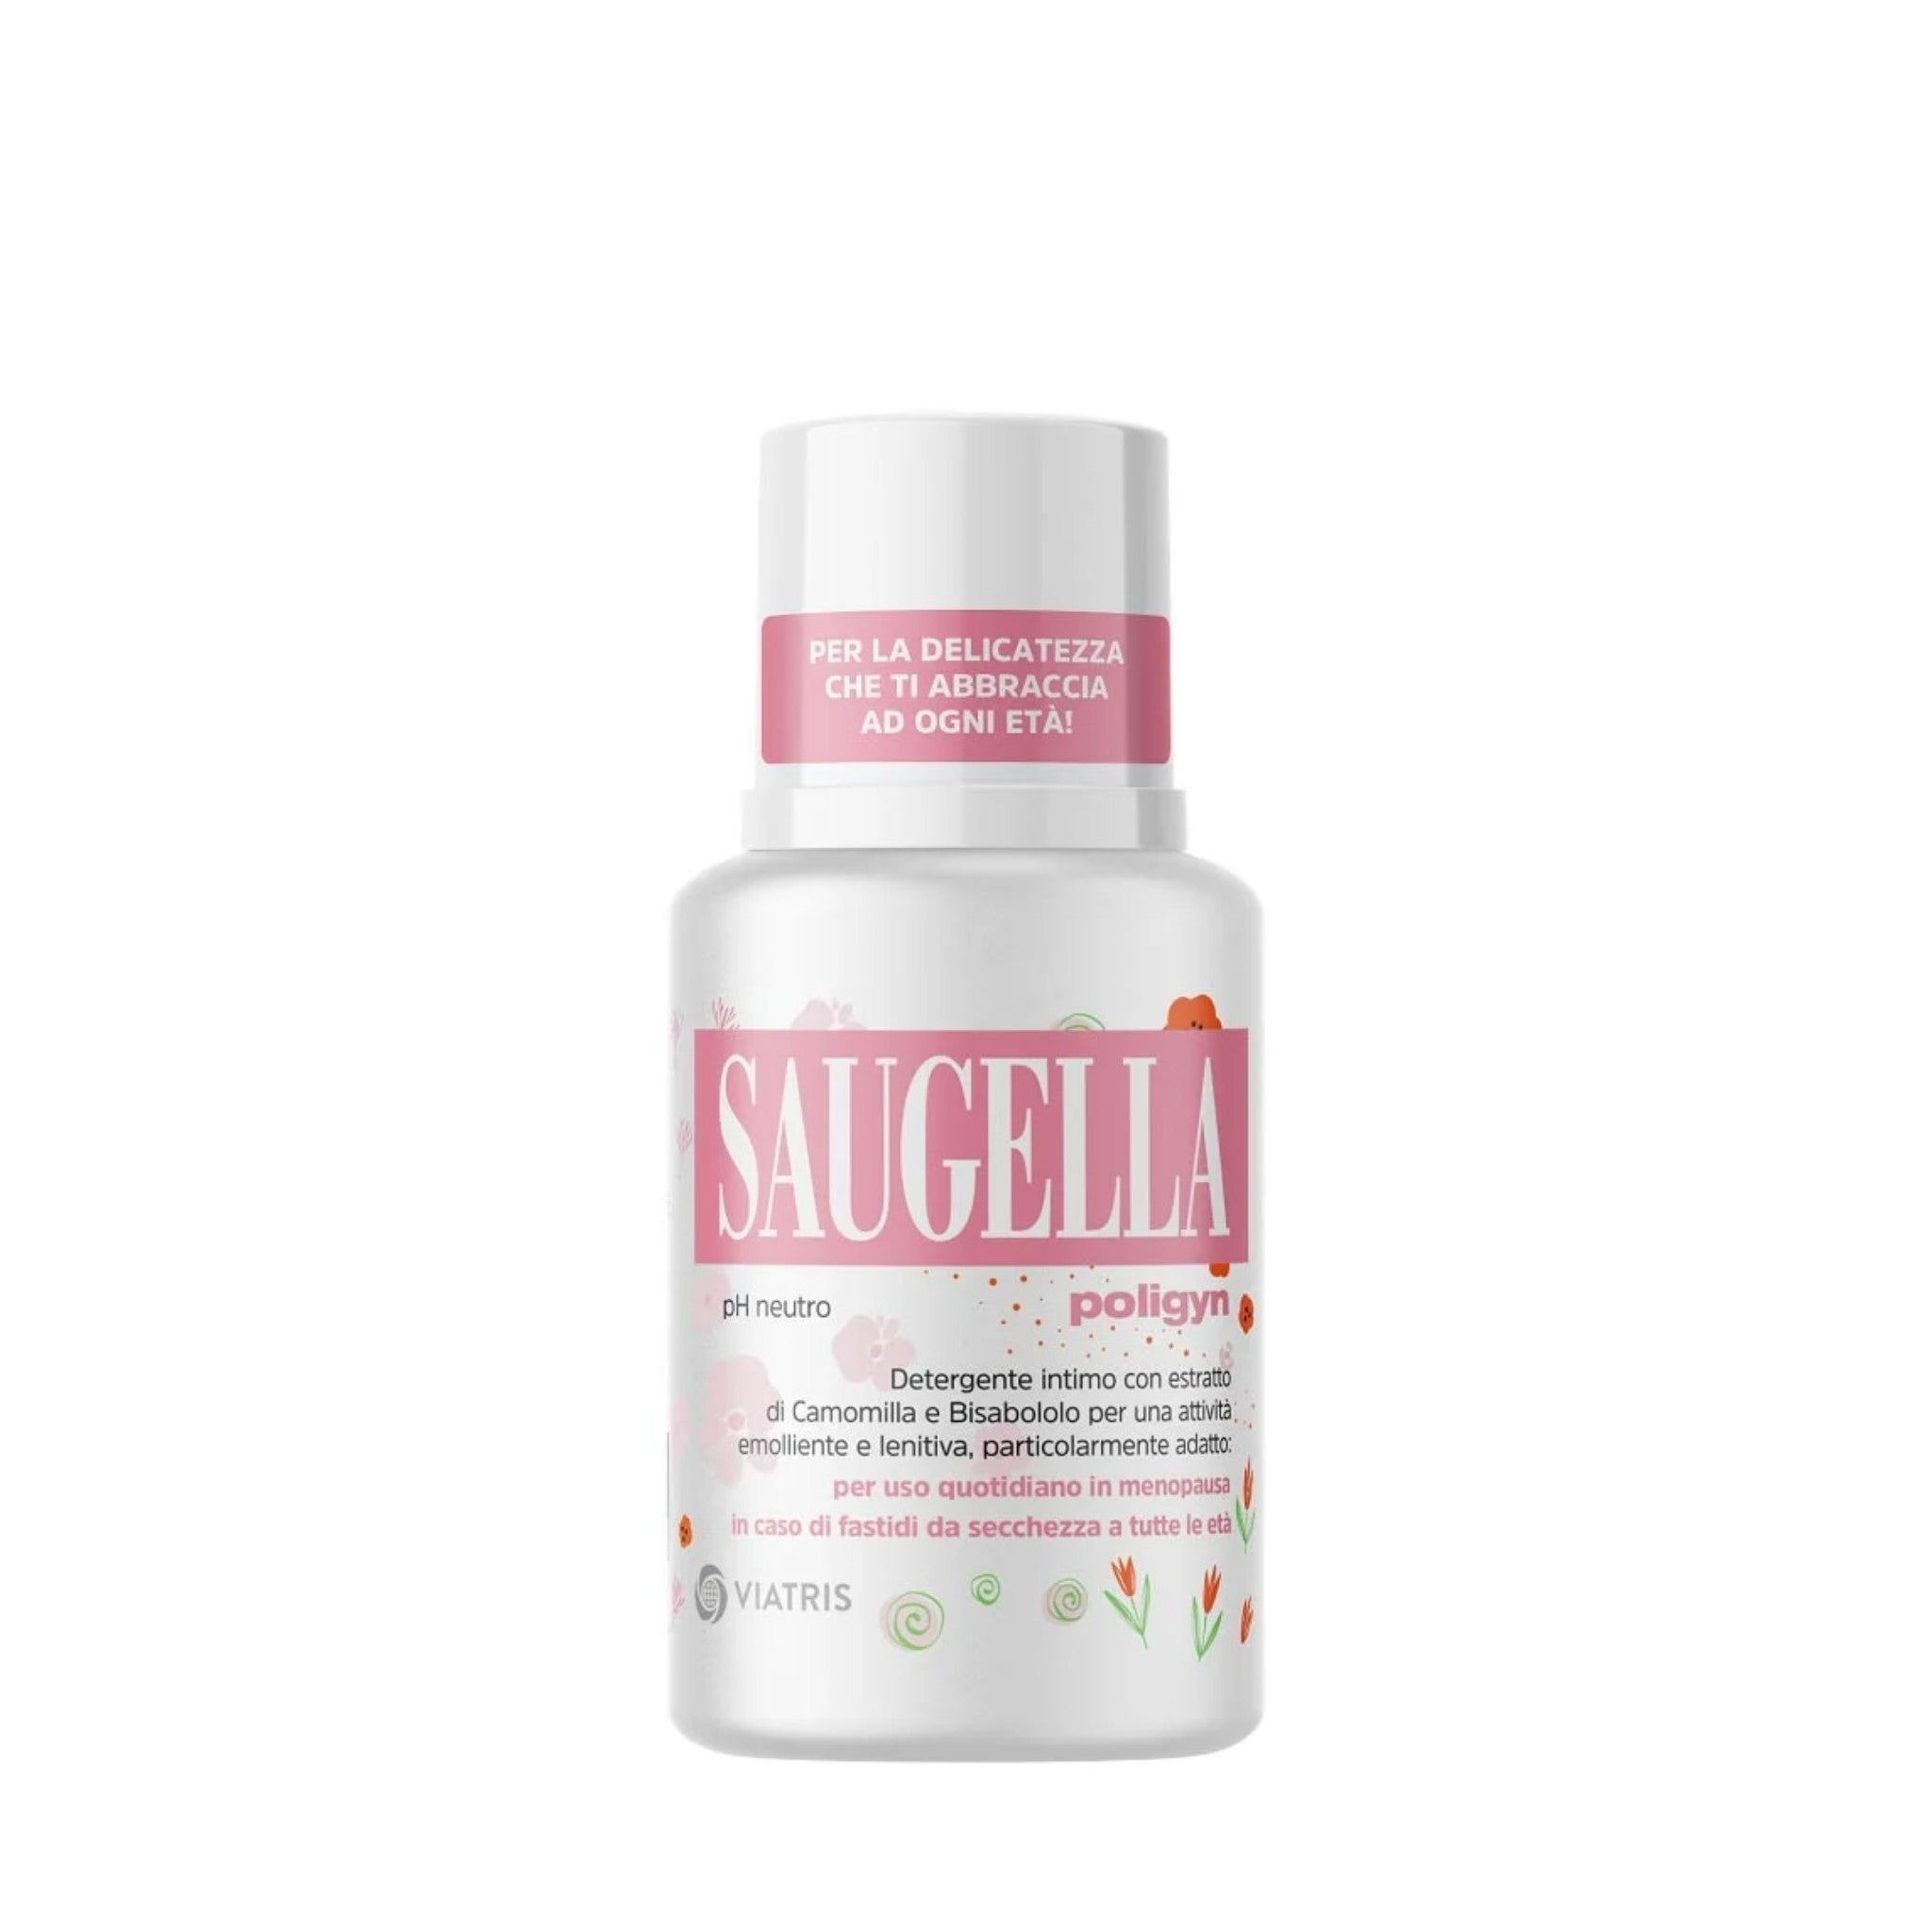
Meda Pharma | Saugella Poligyn Detergente Intimo pH Neutro – 100ml
Brand: Meda Pharma
Saugella Poligyn è un detergente intimo a pH neutro, formulato con estratti naturali di camomilla e bisabololo. È studiato per l'igiene intima quotidiana delle donne in menopausa e per tutte le età in caso di fastidi da secchezza vulvare, prurito o bruciore. La sua composizione delicata rispetta l'equilibrio fisiologico dell'area vulvare, offrendo un'azione lenitiva ed emolliente. Caratteristiche principali: pH: Neutro, ideale per l'uso quotidiano Ingredienti: Estratto di camomilla e bisabololo Indicazioni: Igiene intima quotidiana, secchezza vulvare, prurito, bruciore Formato: Flacone da 100 ml Modalità d'uso: Agitare bene prima dell'uso. Utilizzare come un normale detergente intimo, diluendo una piccola quantità con acqua. Risciacquare accuratamente. Uso esterno. Conservazione: Conservare in luogo fresco e asciutto. Validità dopo la prima apertura: 12 mesi.
Category: Health & Beauty > Personal Care > Feminine Sanitary Supplies > Feminine Douches